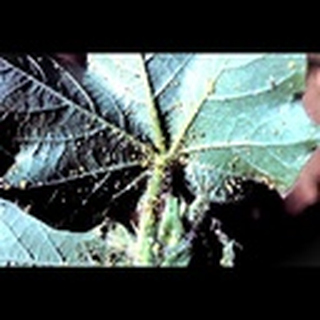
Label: cotton_aphids